Invasion of Dominica (1761)

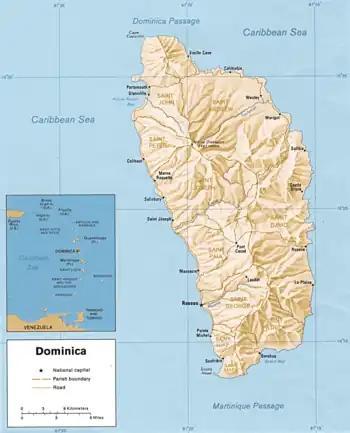
Location of Dominica

In the first days of June 1761, transports from America began to drop singly into Guadeloupe, the fleet having been dispersed by a storm. By June 3, four ships had arrived, together with Lord Rollo, who had been appointed by Amherst to take the command.